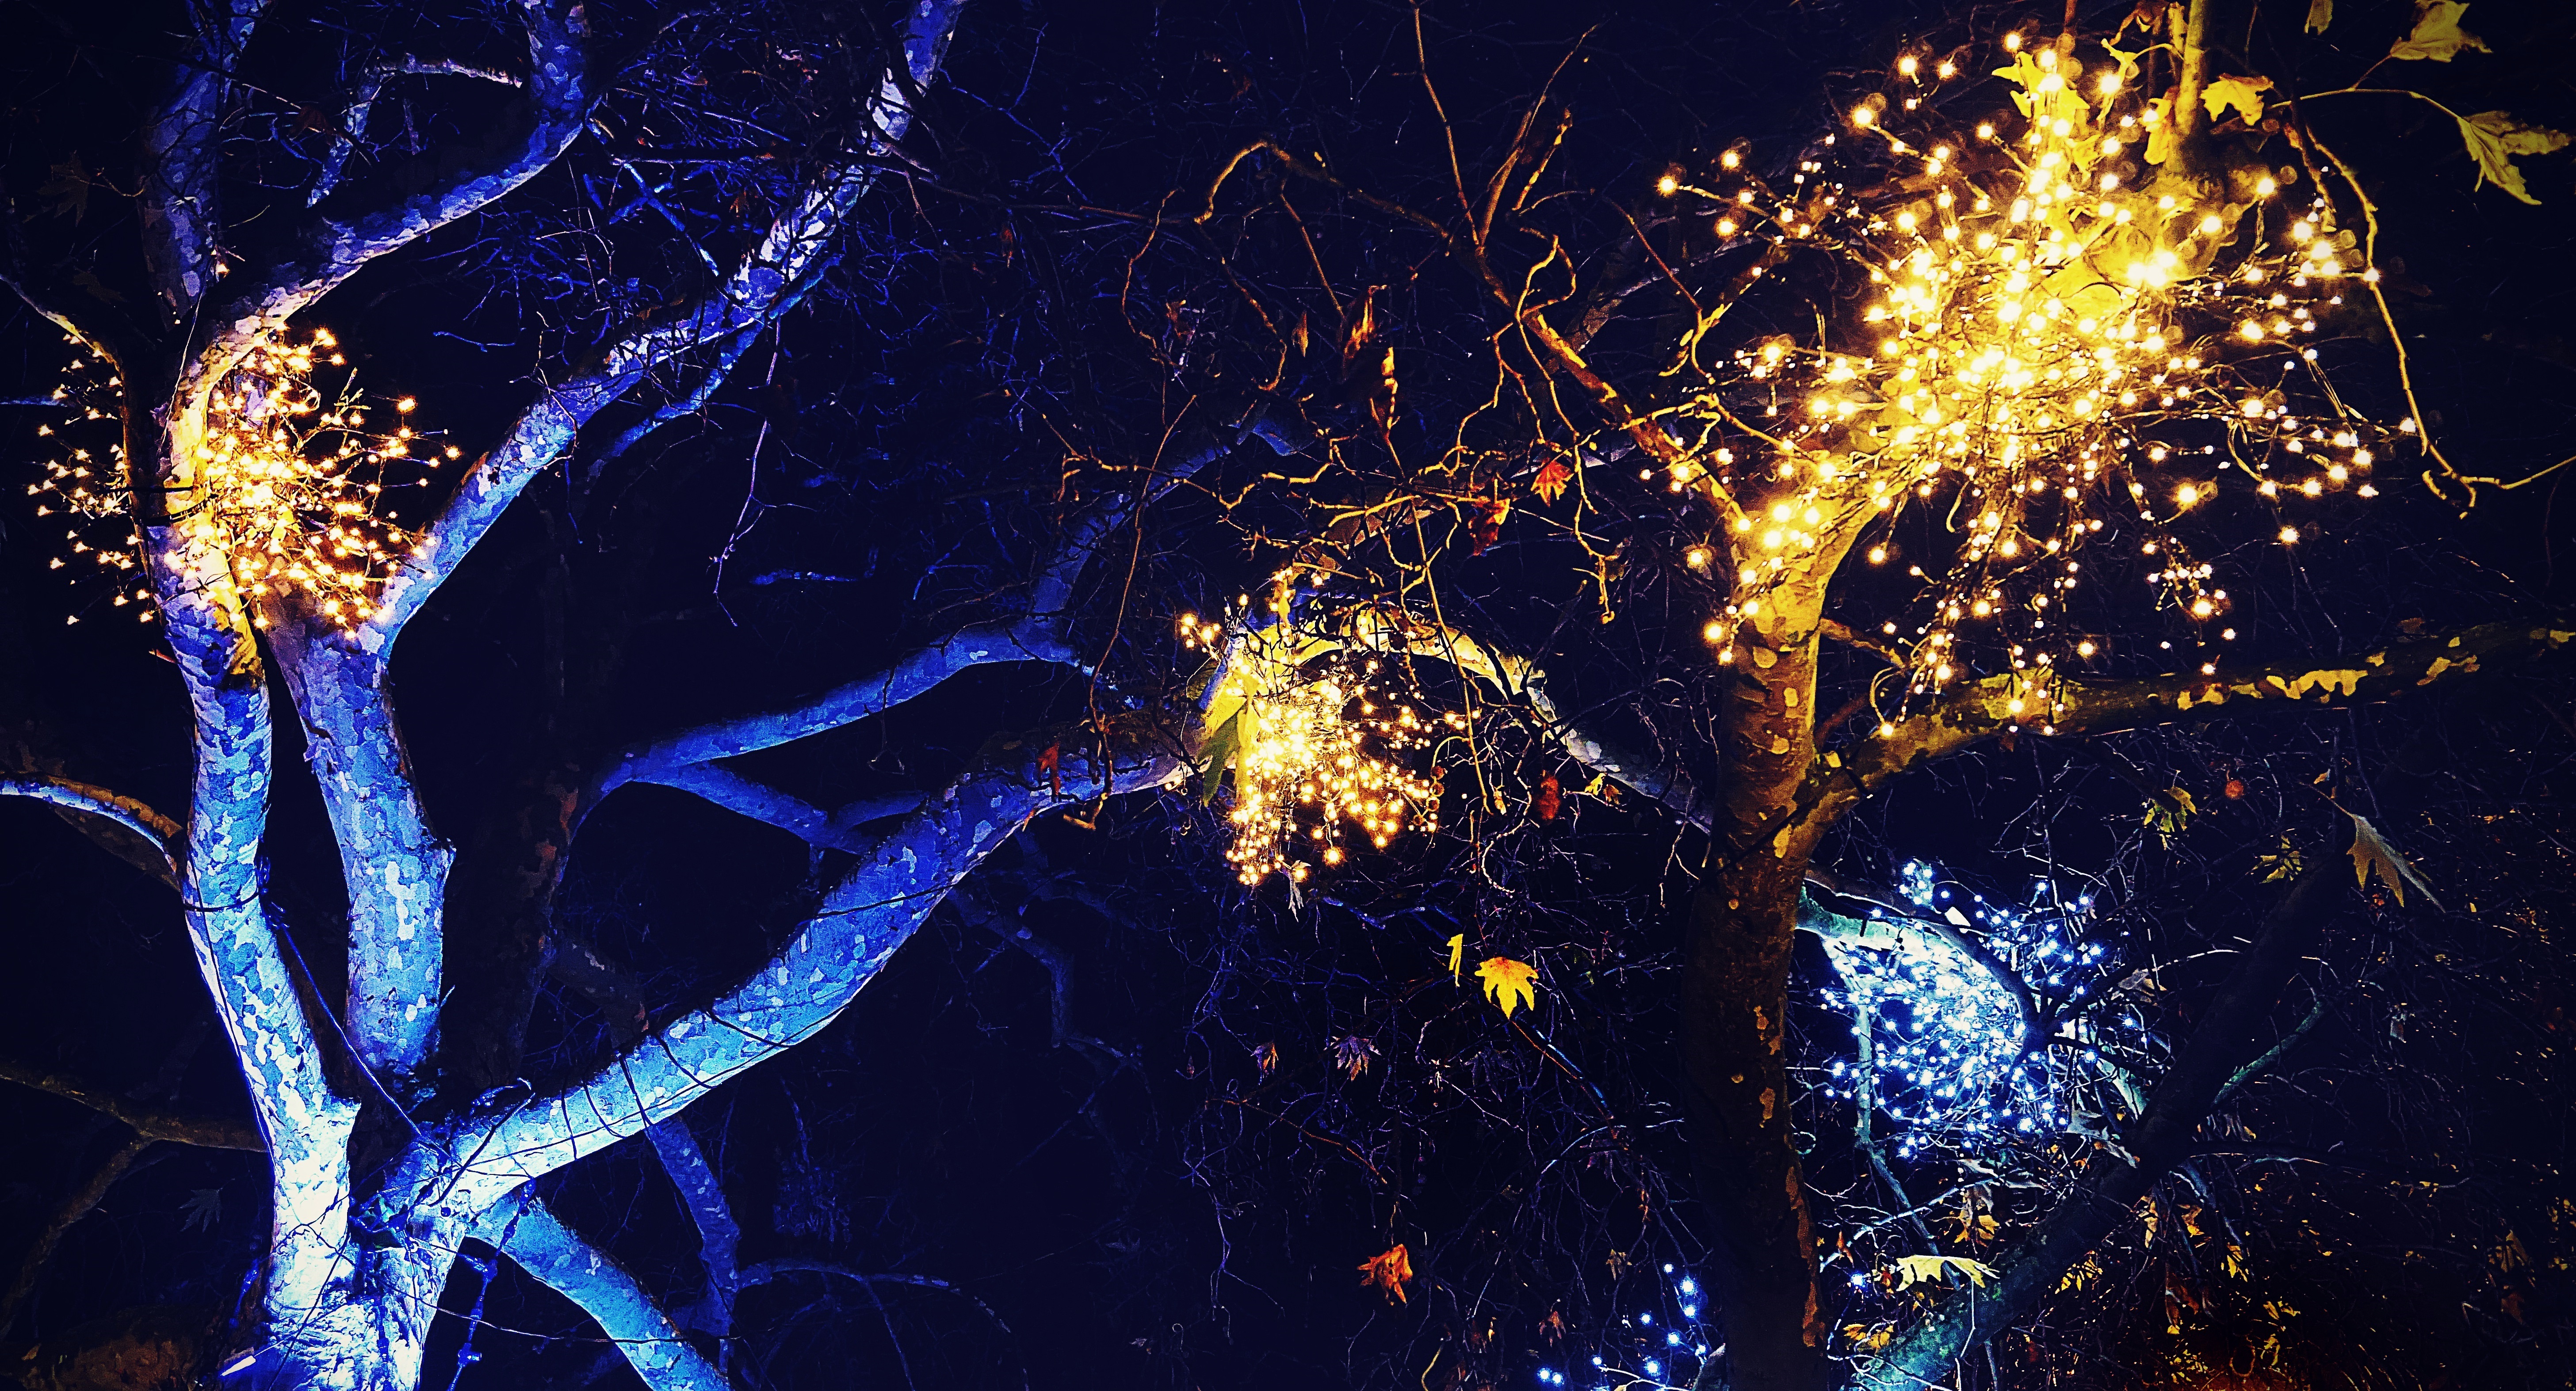
christmas, lights, trees, tree, dark, night, nature, branch, light, fireworks, event, lighting, darkness, earth, fete, computer wallpaper, new year's eve, christmas lights, organism, sky, festival, new year, world, space